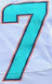
Number: 7